Glasvegas (album)

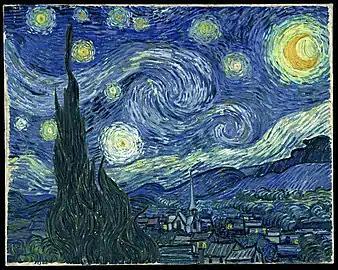
Vincent van Gogh's "The Starry Night" inspired the artwork for the album cover.

The album's cover artwork was illustrated by Village Green based on ideas and concepts conceived by James Allan. The design is inspired by Vincent van Gogh's 1889 painting "The Starry Night". James Allan favoured the comparison between the painting and the band's sound, for their "tranquility, but fury as well."